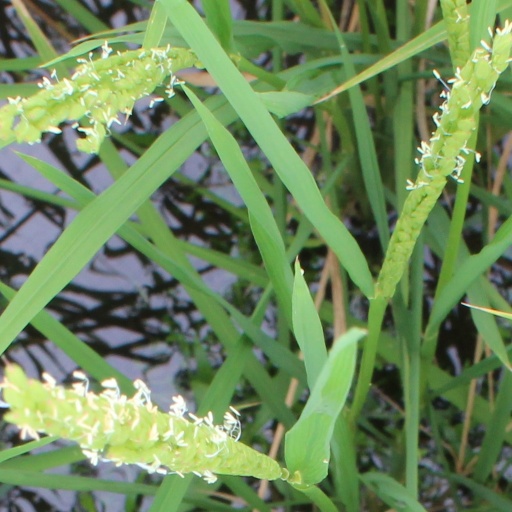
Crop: rice